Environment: real
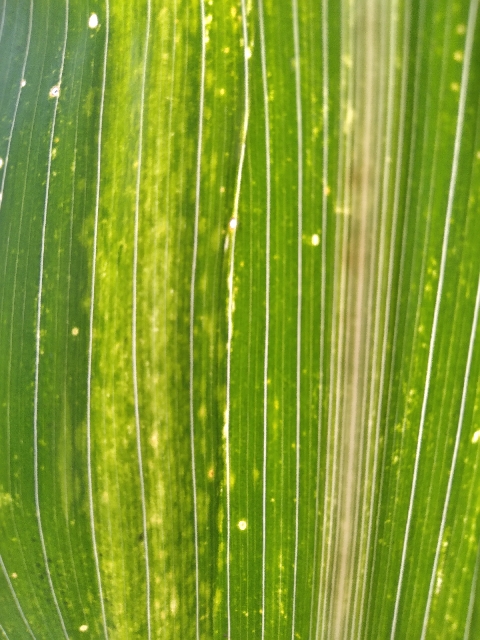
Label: lethal_necrosis